Puthiya Vaanam

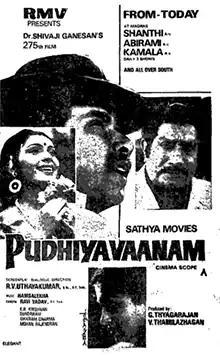
Theatrical release poster

Puthiya Vaanam is a 1988 Indian Tamil-language action drama film directed by R. V. Udayakumar. The film stars Sivaji Ganesan, Sathyaraj, Rupini, and Gautami. A remake of the 1987 Hindi film "Hukumat", it was released on 10 December 1988.